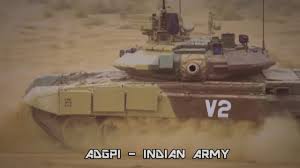
Label: T-90